Peinetón

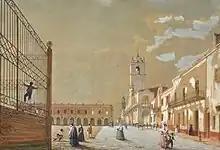
View of the Plaza de la Victoria—today the Plaza de Mayo—as depicted by Charles Pellegrini in 1831. The "peinetón" business was concentrated in the commercial area surrounding the square, which was the central axis of the city.

The production of the "peinetón" was concentrated in the commercial area located in the surroundings of the Plaza de la Victoria (known today as the Plaza de Mayo), the main axis of the city. There were located the businesses dedicated exclusively to the sale of "peinetones", as well as those that had other items but still sold the accessory. "Peinetones" could be bought directly from the manufacturers in their factory or in their commercial premises, but also in multi-purpose and convenience stores and, in their heyday, it is recorded that they were even sold in a furniture store and in a crockery store.